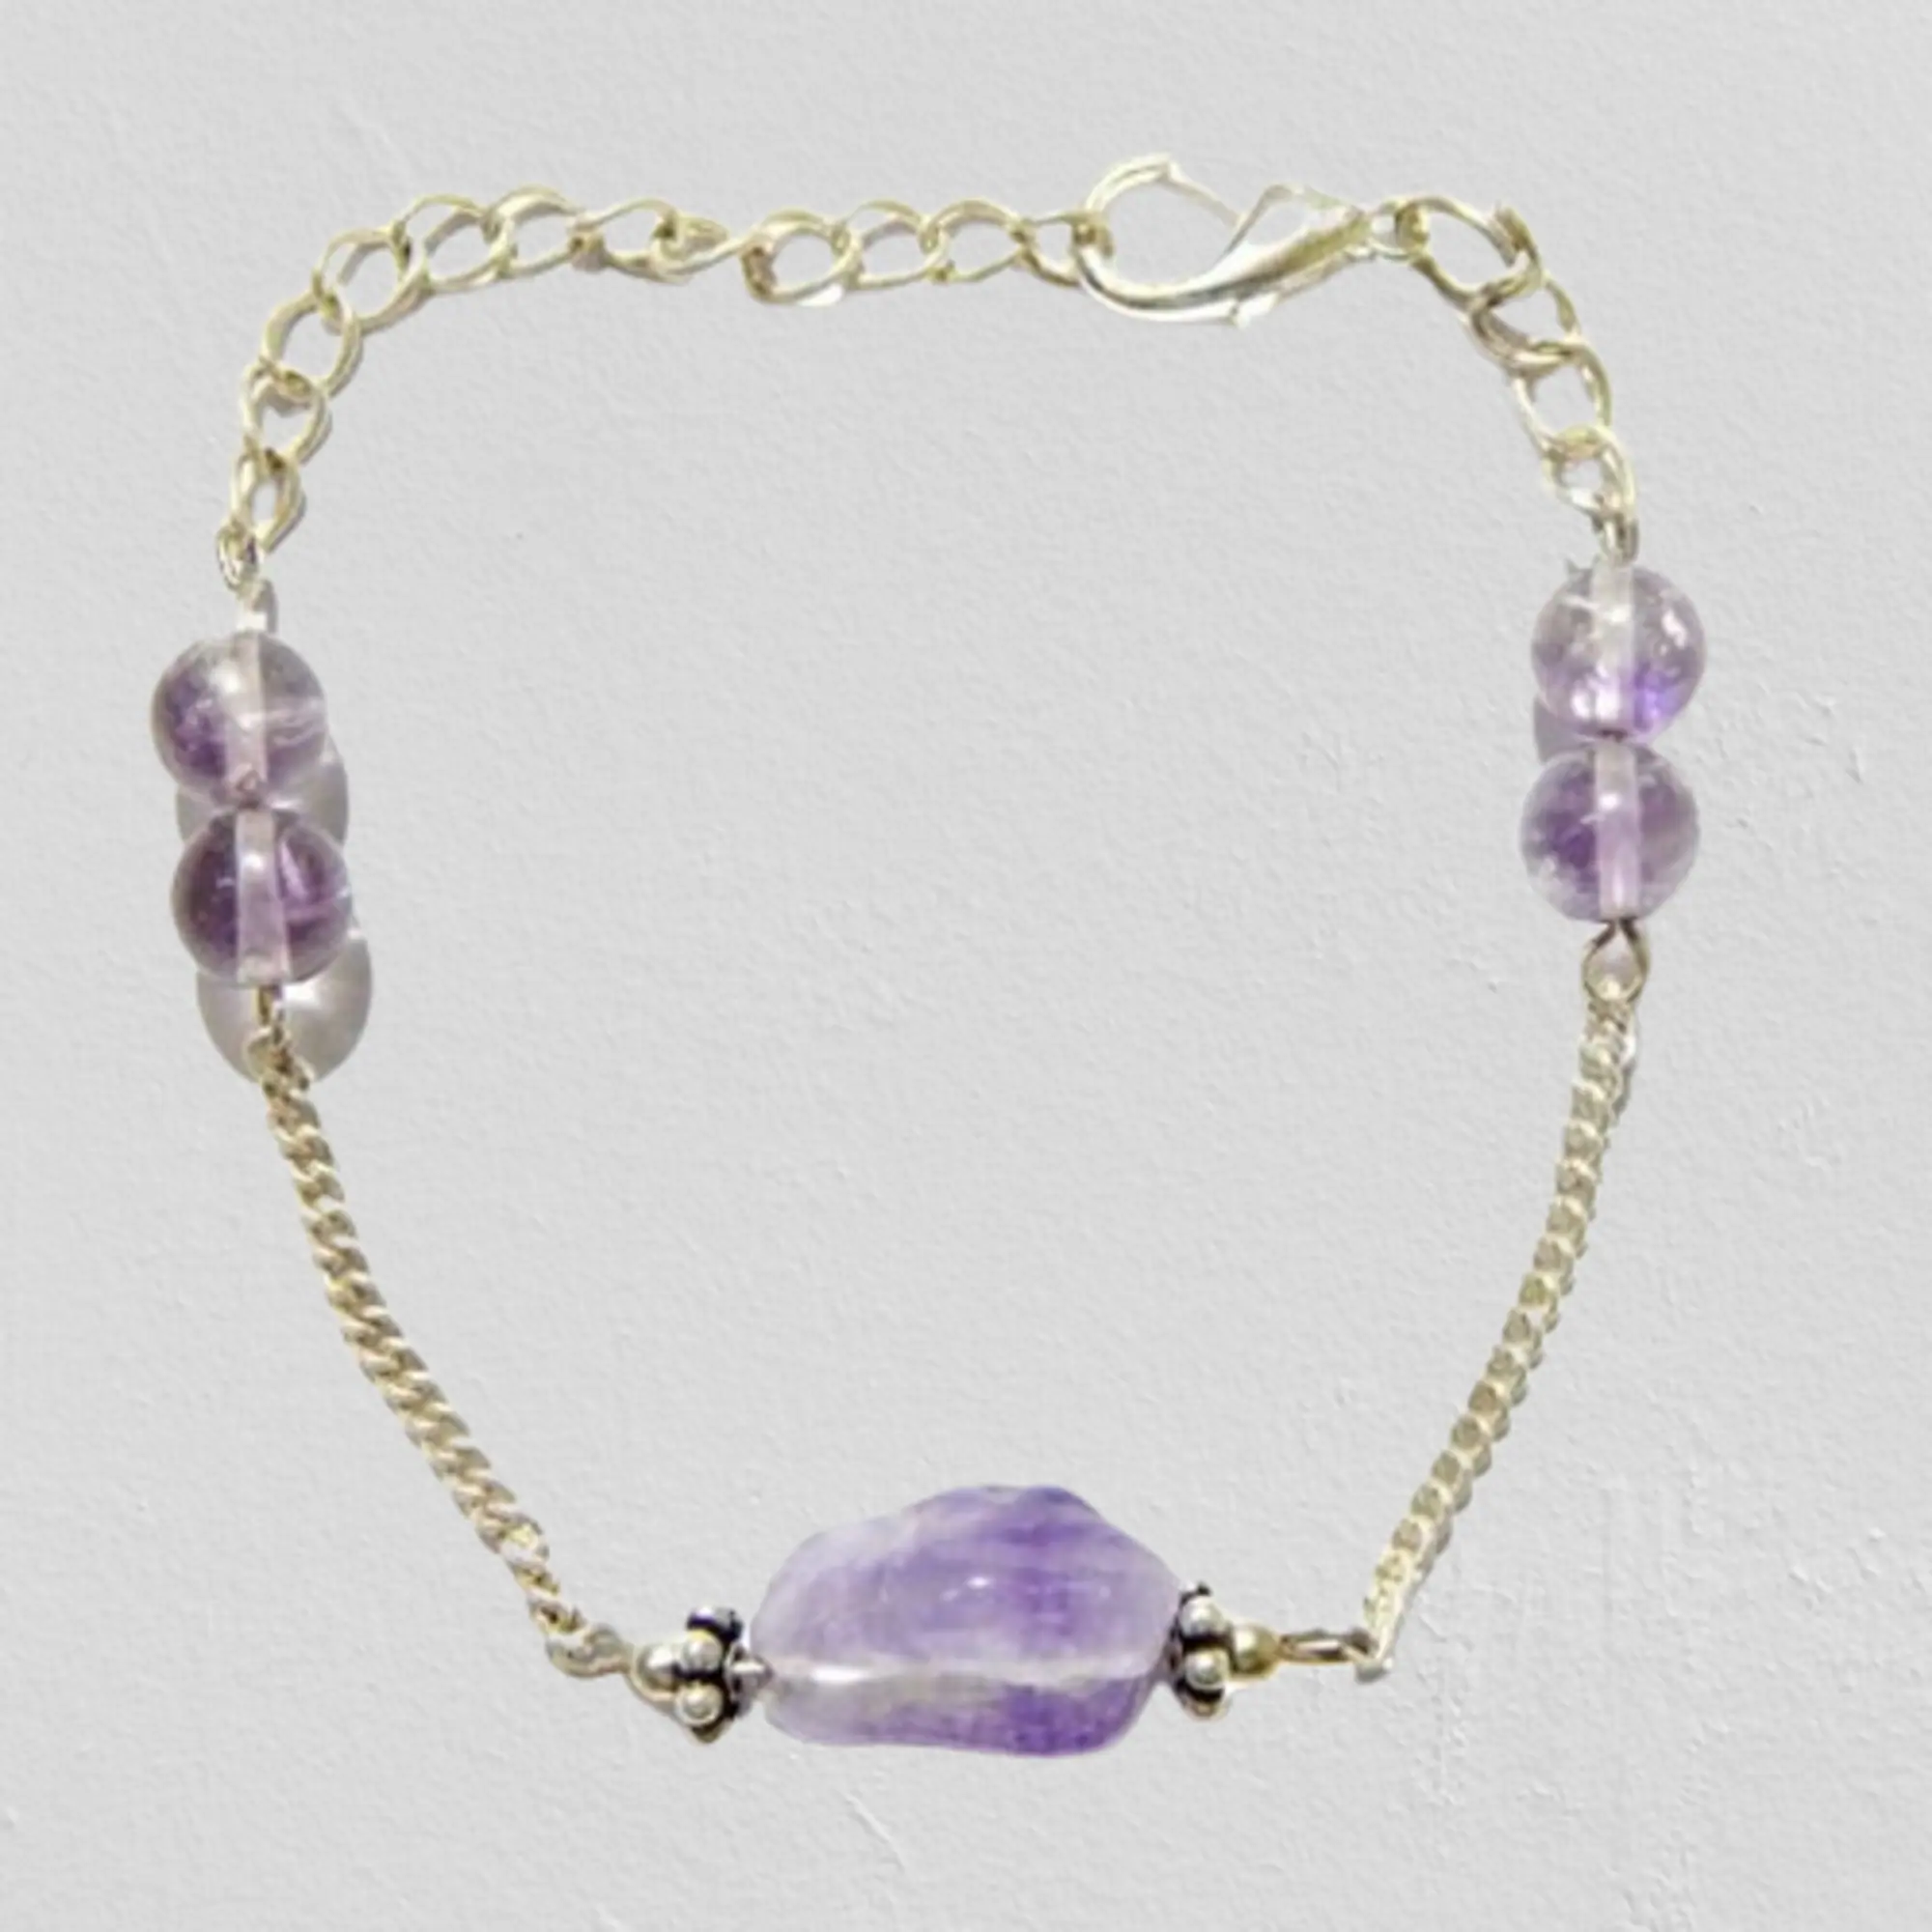
Jaya Vision Enterprises Gemstone Amethyst Tumble & beads Chain Bracelet
Type: Bracelets
Brand: JAYA VISION ENTERPRISES
Price: Rs. 320
 Amethyst Bracelet Tumble for Crown ChakraAmethyst  Tumble and Amethyst Beads with Silver Polish Copper metal beads & chainAmethyst brings cosmic consciousness, enlightment, heals higher self, wisdom.Helps in Endocrine System, Pituitary Gland. skin, Cancer, Blood, Digestion 
Features: Bracelets